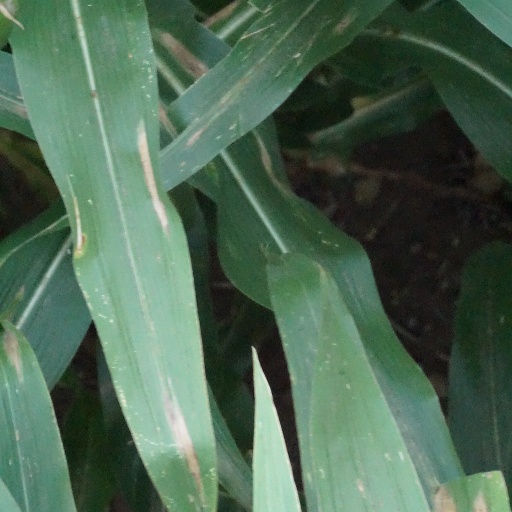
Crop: maize; corn